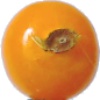
Label: physalis